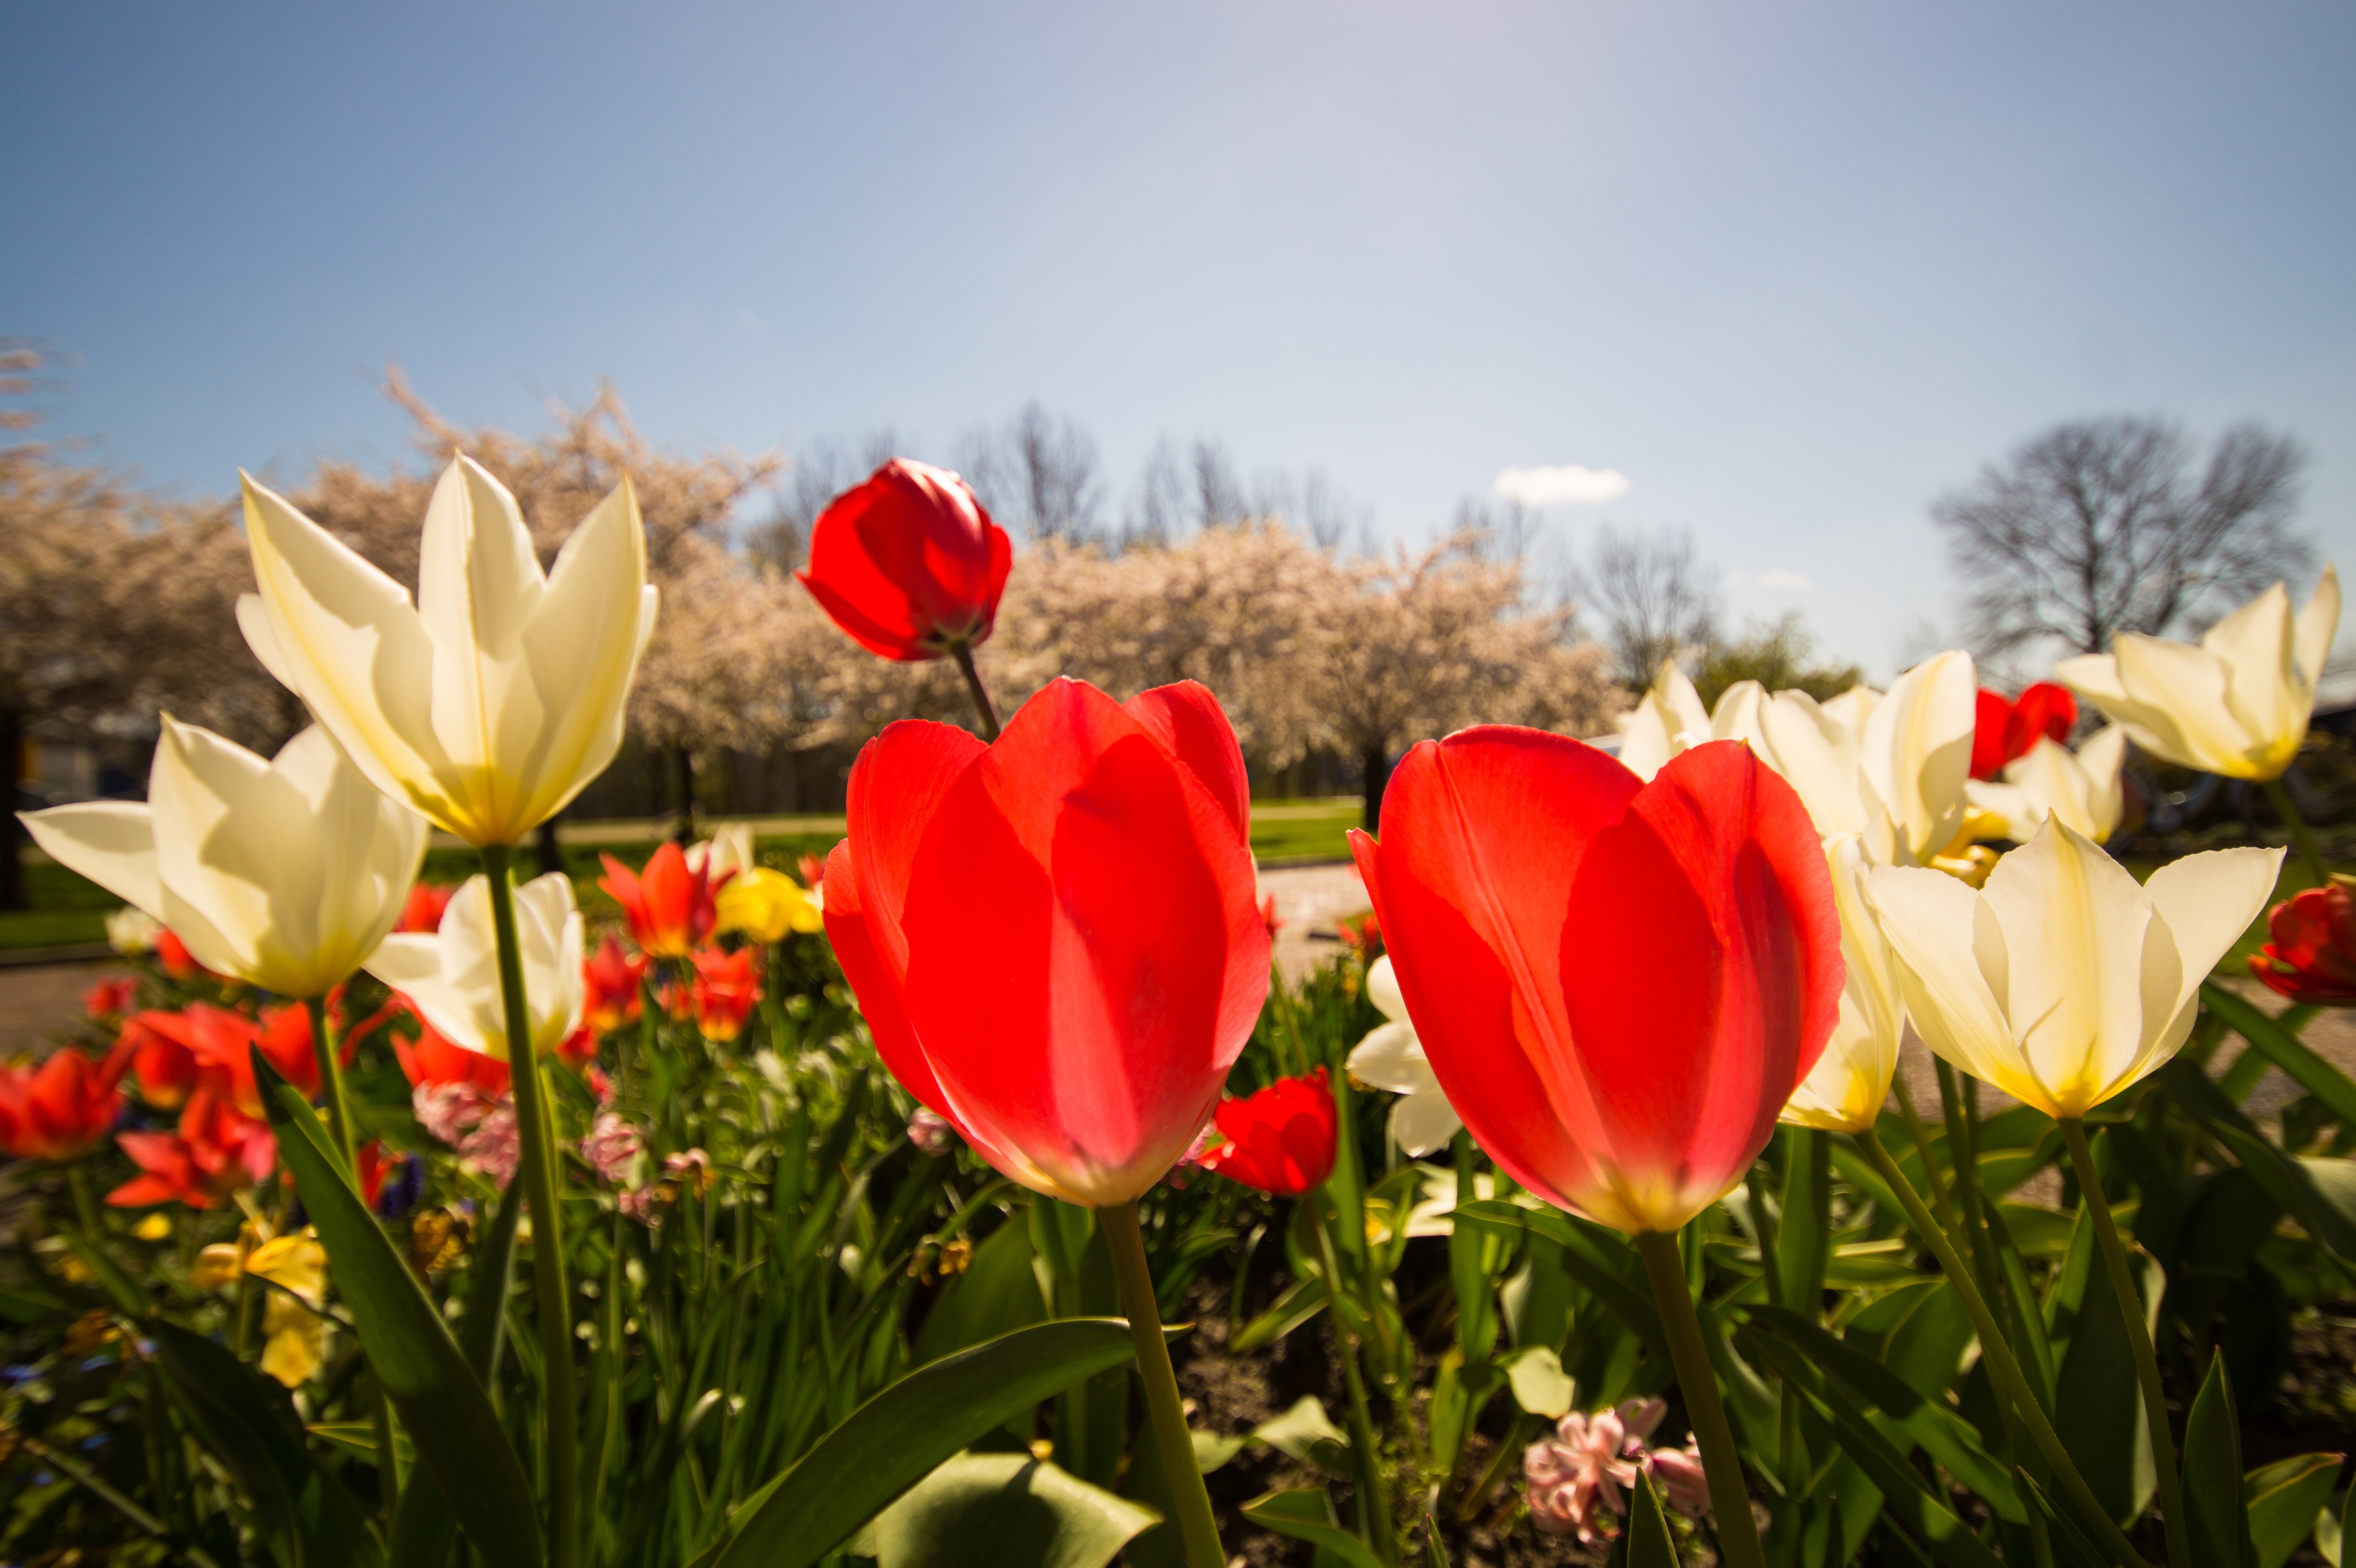
blossom, plant, sky, flower, petal, bloom, summer, floral, tulip, natural, botany, blue, decor, flora, flowers, decorative, flowering plant, lily family, land plant